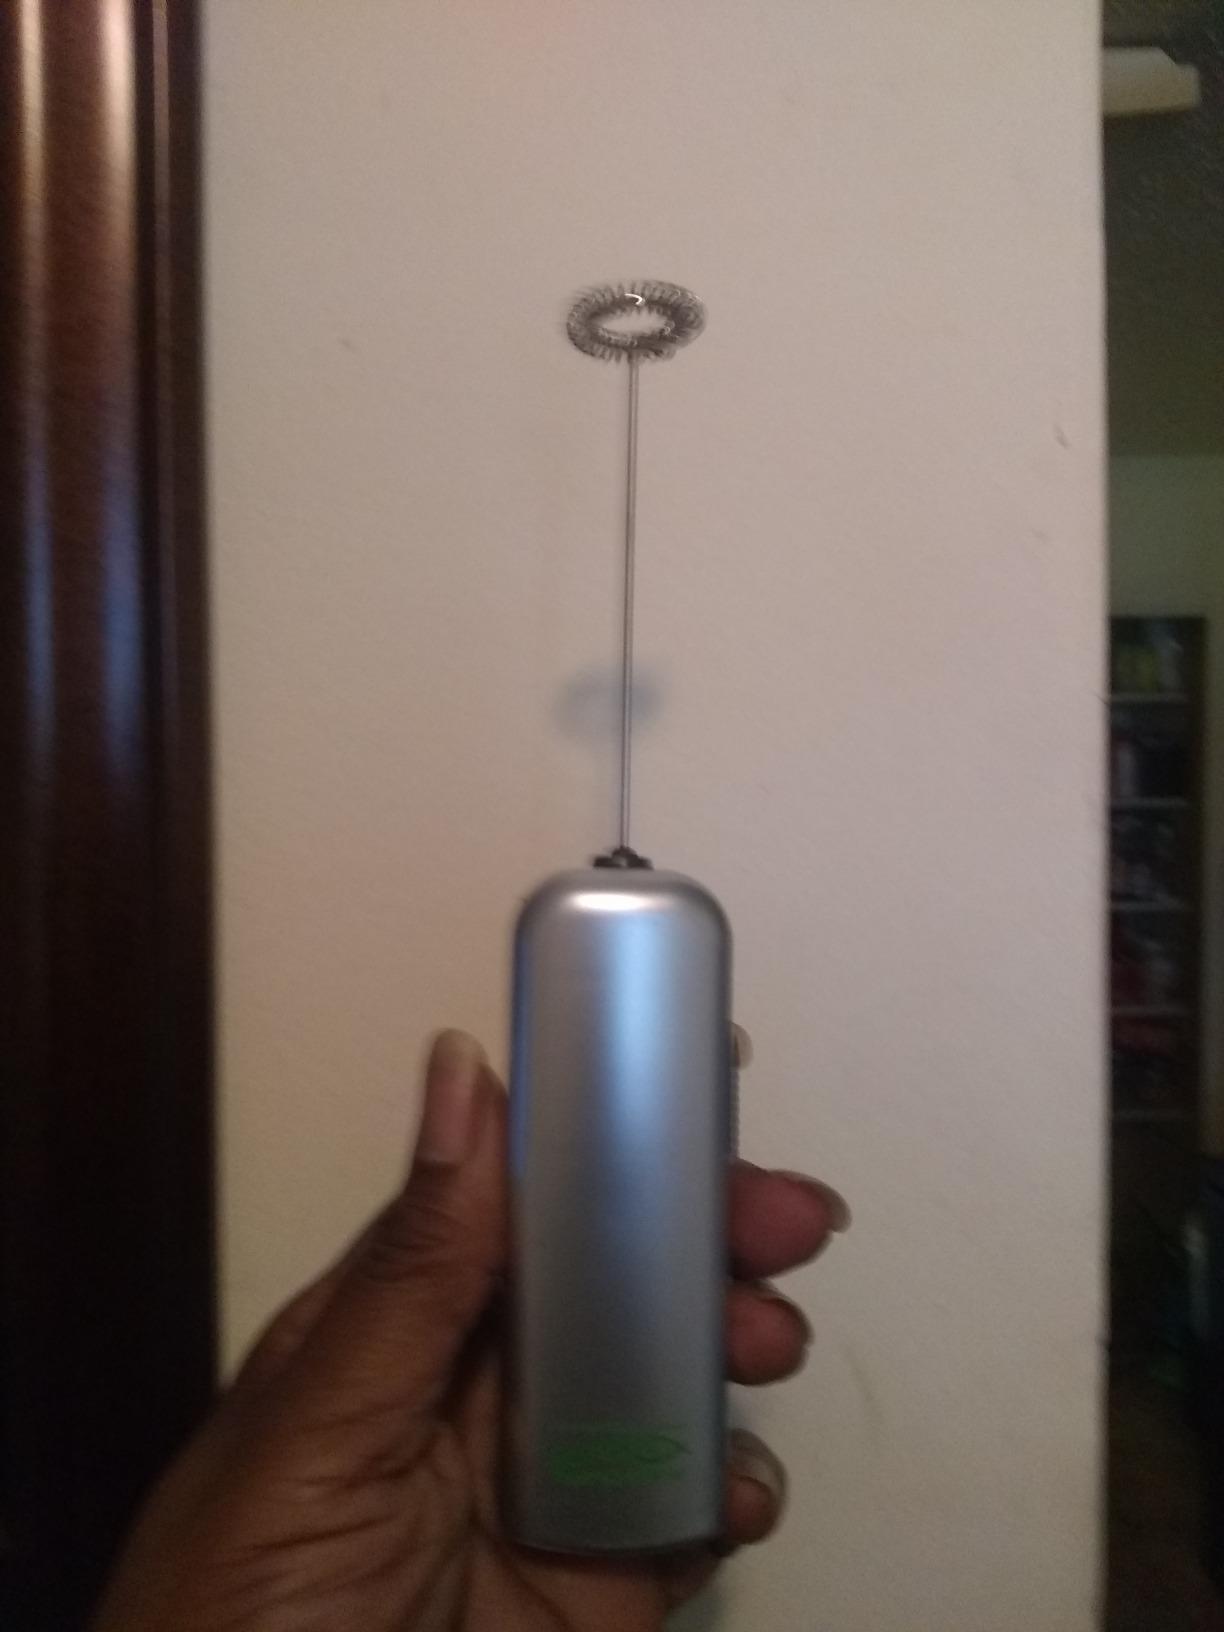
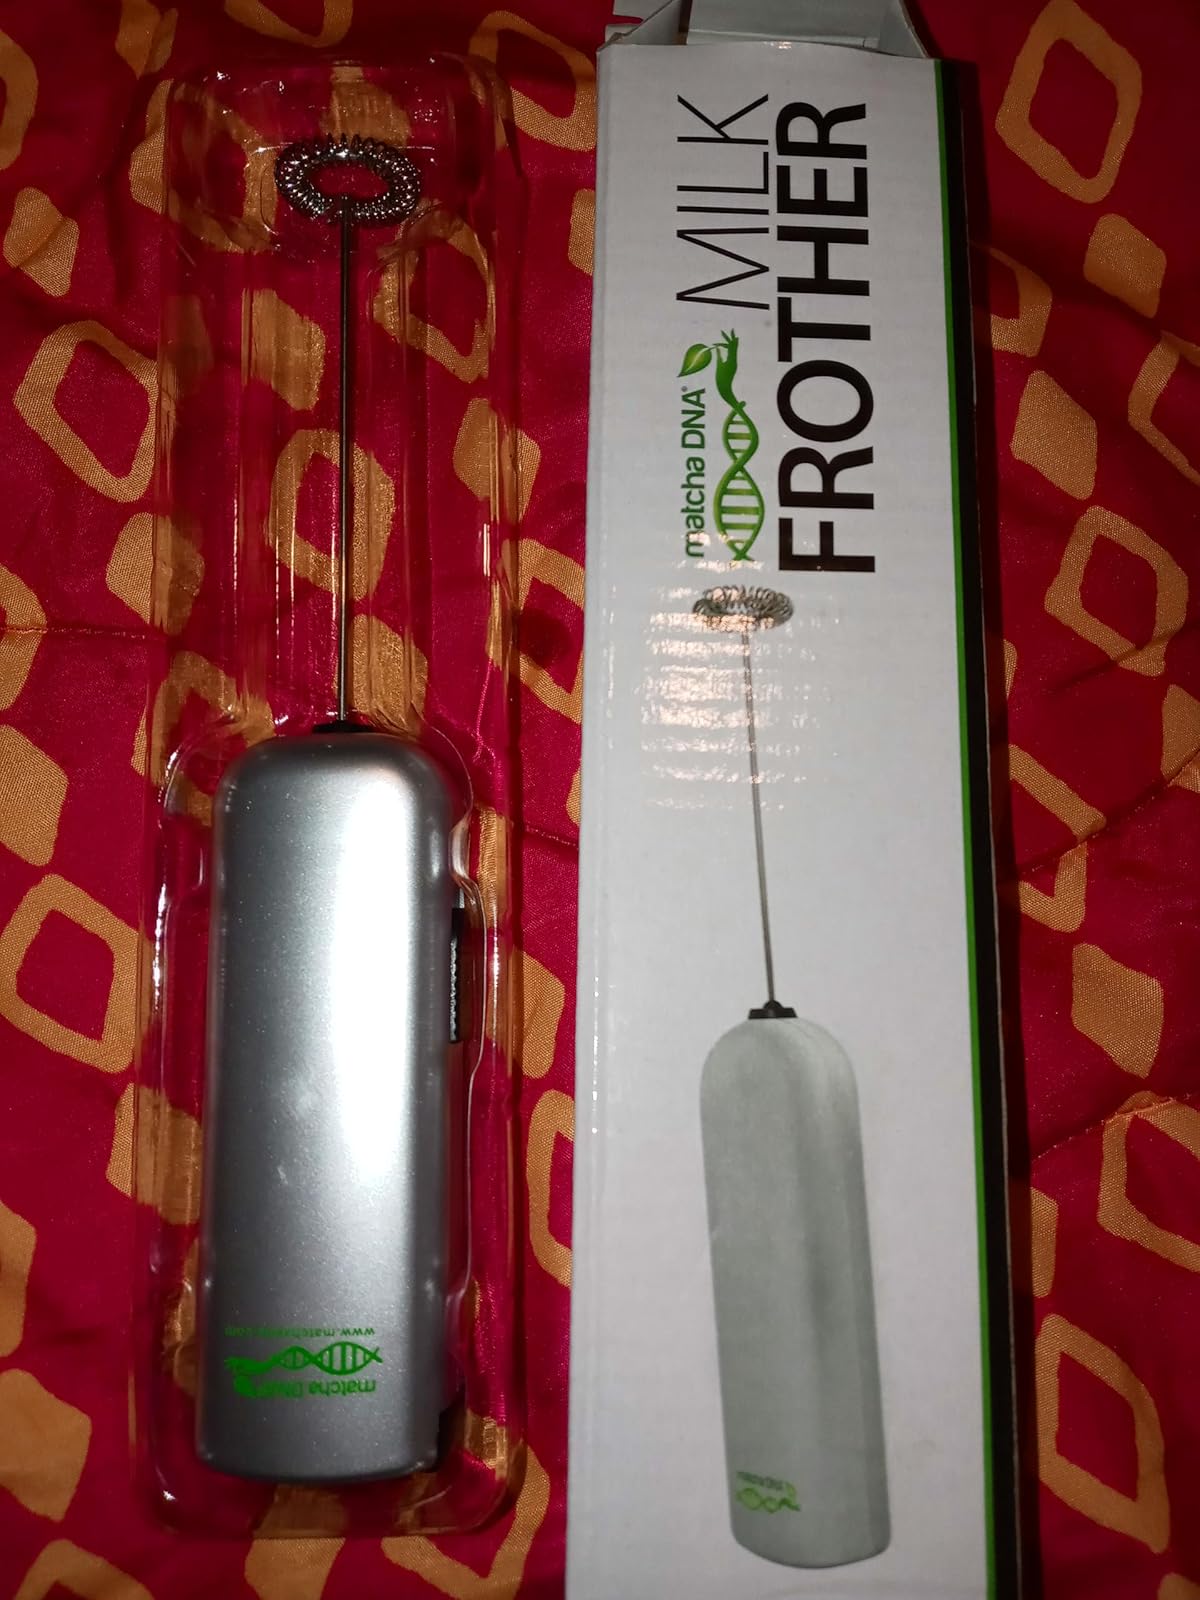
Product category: items_mixer
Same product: yes